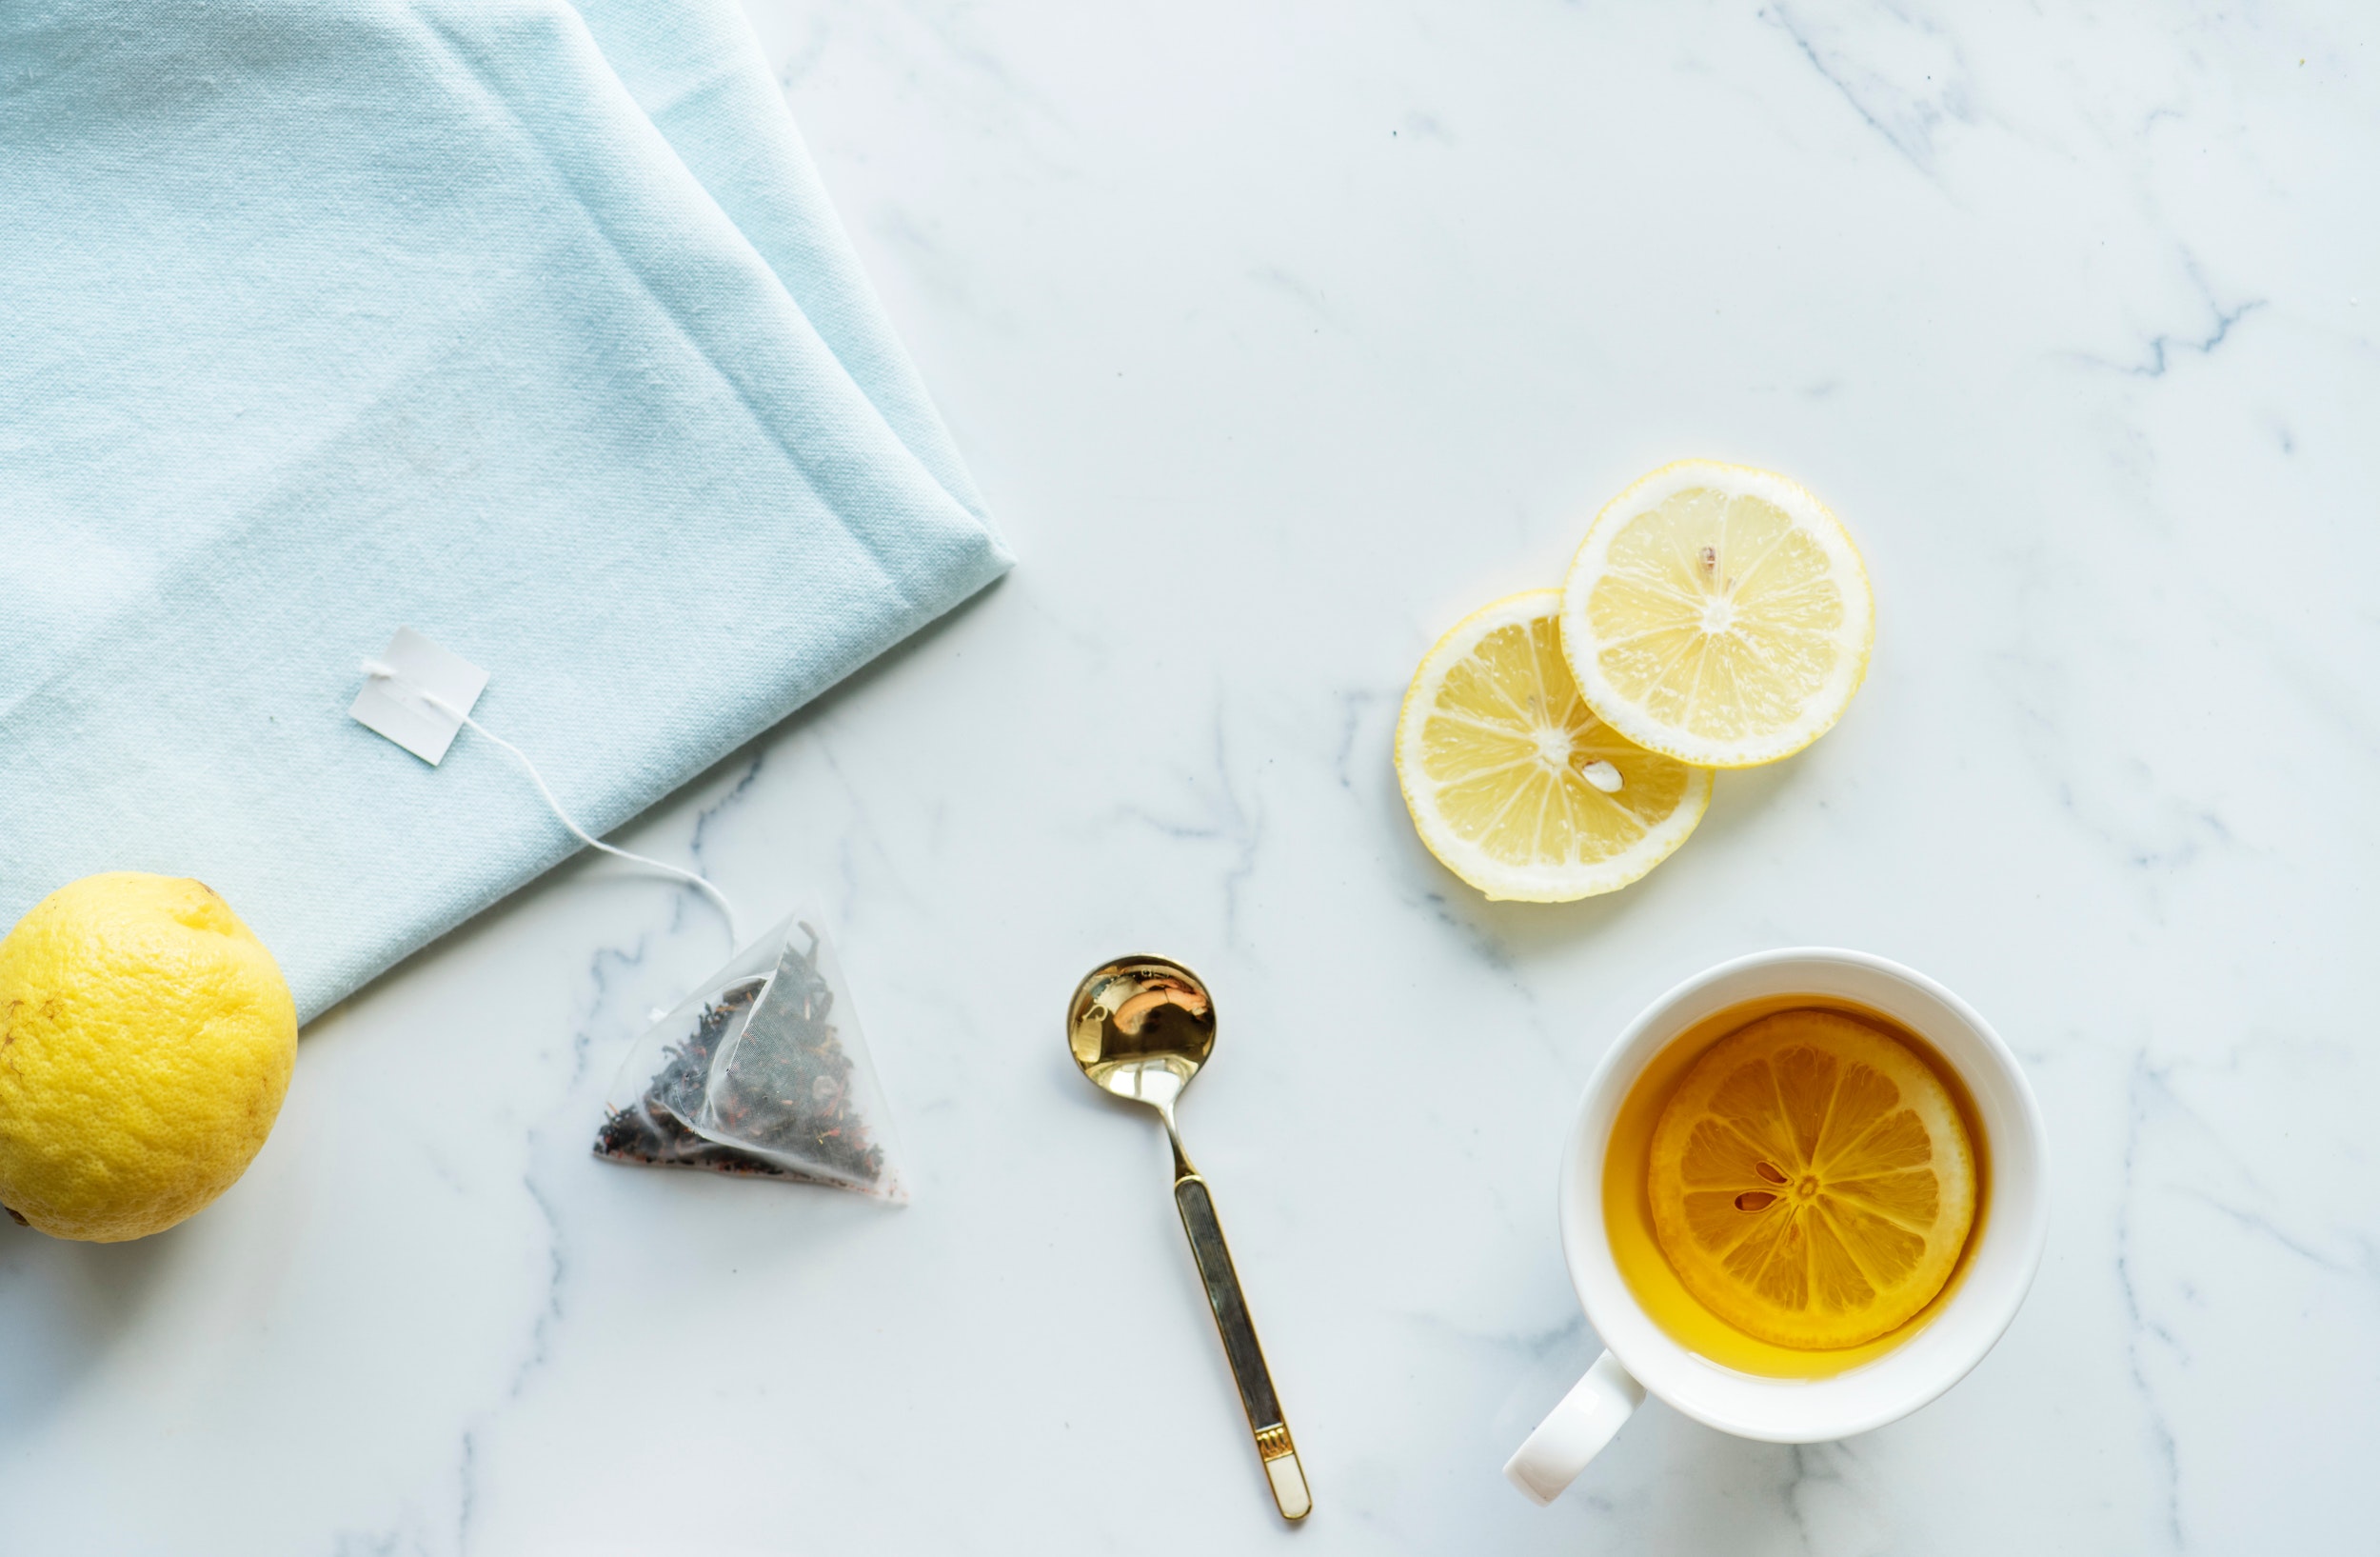
meyer lemon, lemon, citron, food, citrus, citric acid, clementine, lime, fruit, ingredient, vegetarian food, lemonade, plant, cuisine, kumquat, sweet lemon, orange, bitter orange, still life photography, lemon peel